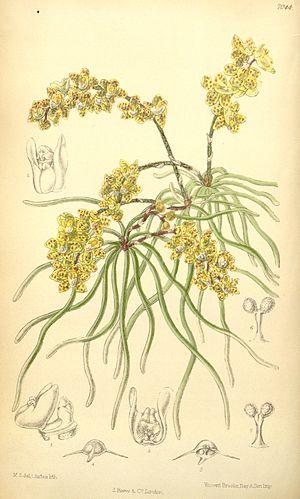
Chiloschista est un genre de la famille des Orchidaceae.